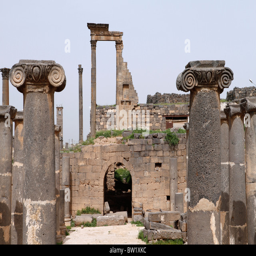
ruins in the ancient city